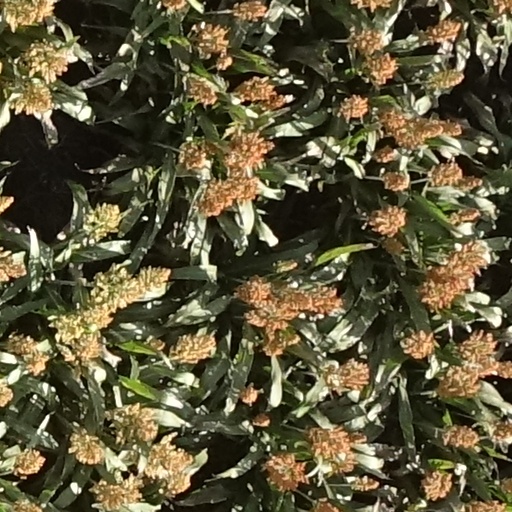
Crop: sorghum